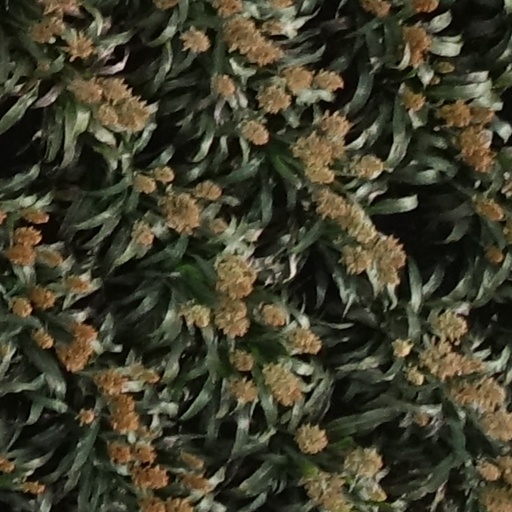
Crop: sorghum